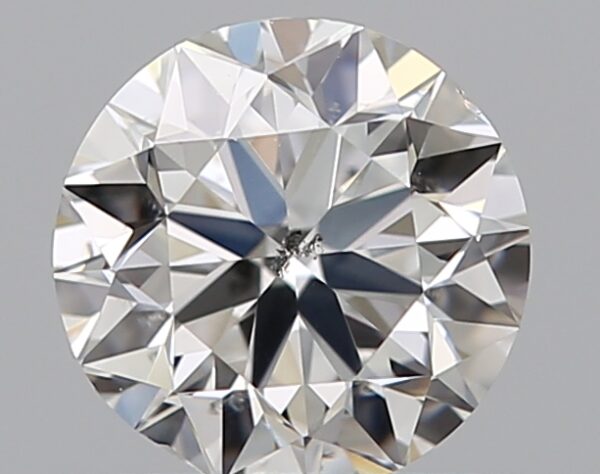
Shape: round
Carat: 0.5
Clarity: SI2
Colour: E
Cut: VG
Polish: EX
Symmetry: VG
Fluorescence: N
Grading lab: GIA
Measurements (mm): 4.9 x 4.98 x 3.18